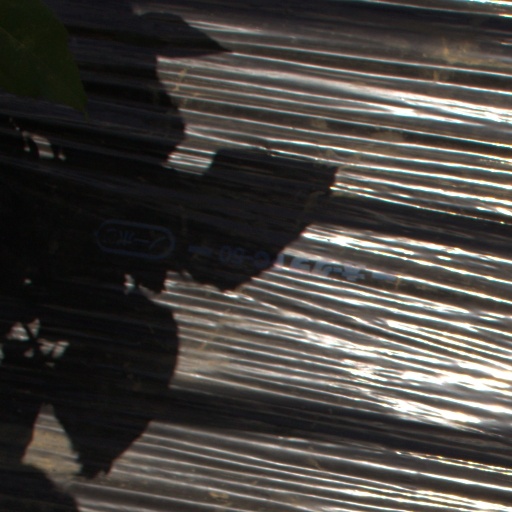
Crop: Jerusalem artichoke